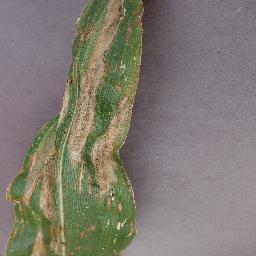
Label: Corn_(Maize)___Northern_Leaf_Blight